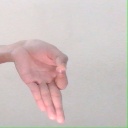
अक्षर: ज्ञ